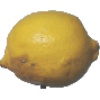
Label: Lemon 1